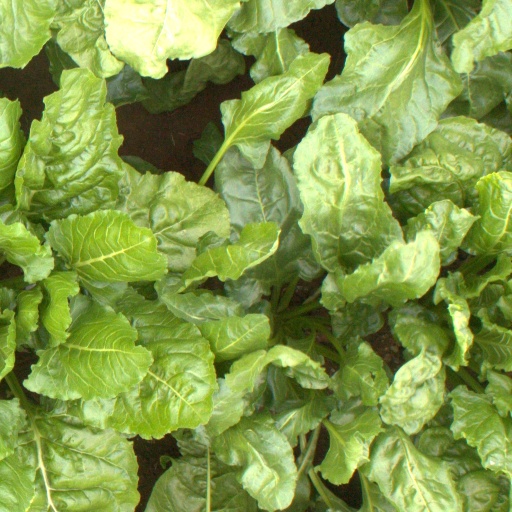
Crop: sugar beet